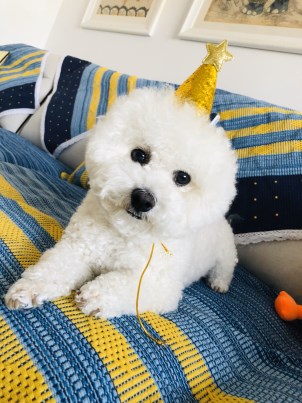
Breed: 3083-n000117-Bichon_Frise